History of Ukraine

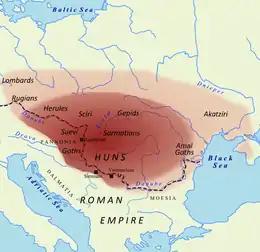
Territory under Hunnic control, c. 450 AD

Meanwhile, Greek colonization left a lasting imprint on the region. Beginning in the 7th or 6th century BC during the Archaic period, Greek settlers established colonies along the northern Black Sea coast, including Crimea and parts of modern Ukraine. These colonies, such as Chersonesus and Olbia, served as hubs of trade, cultural exchange, and Hellenic influence. The Bosporan Kingdom, a Greco-Scythian polity formed in this context, became a regional power, blending Greek traditions with local elements. It thrived until the 4th century AD, when invasions by the Goths and later the Huns disrupted its stability.